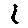
Label: 1